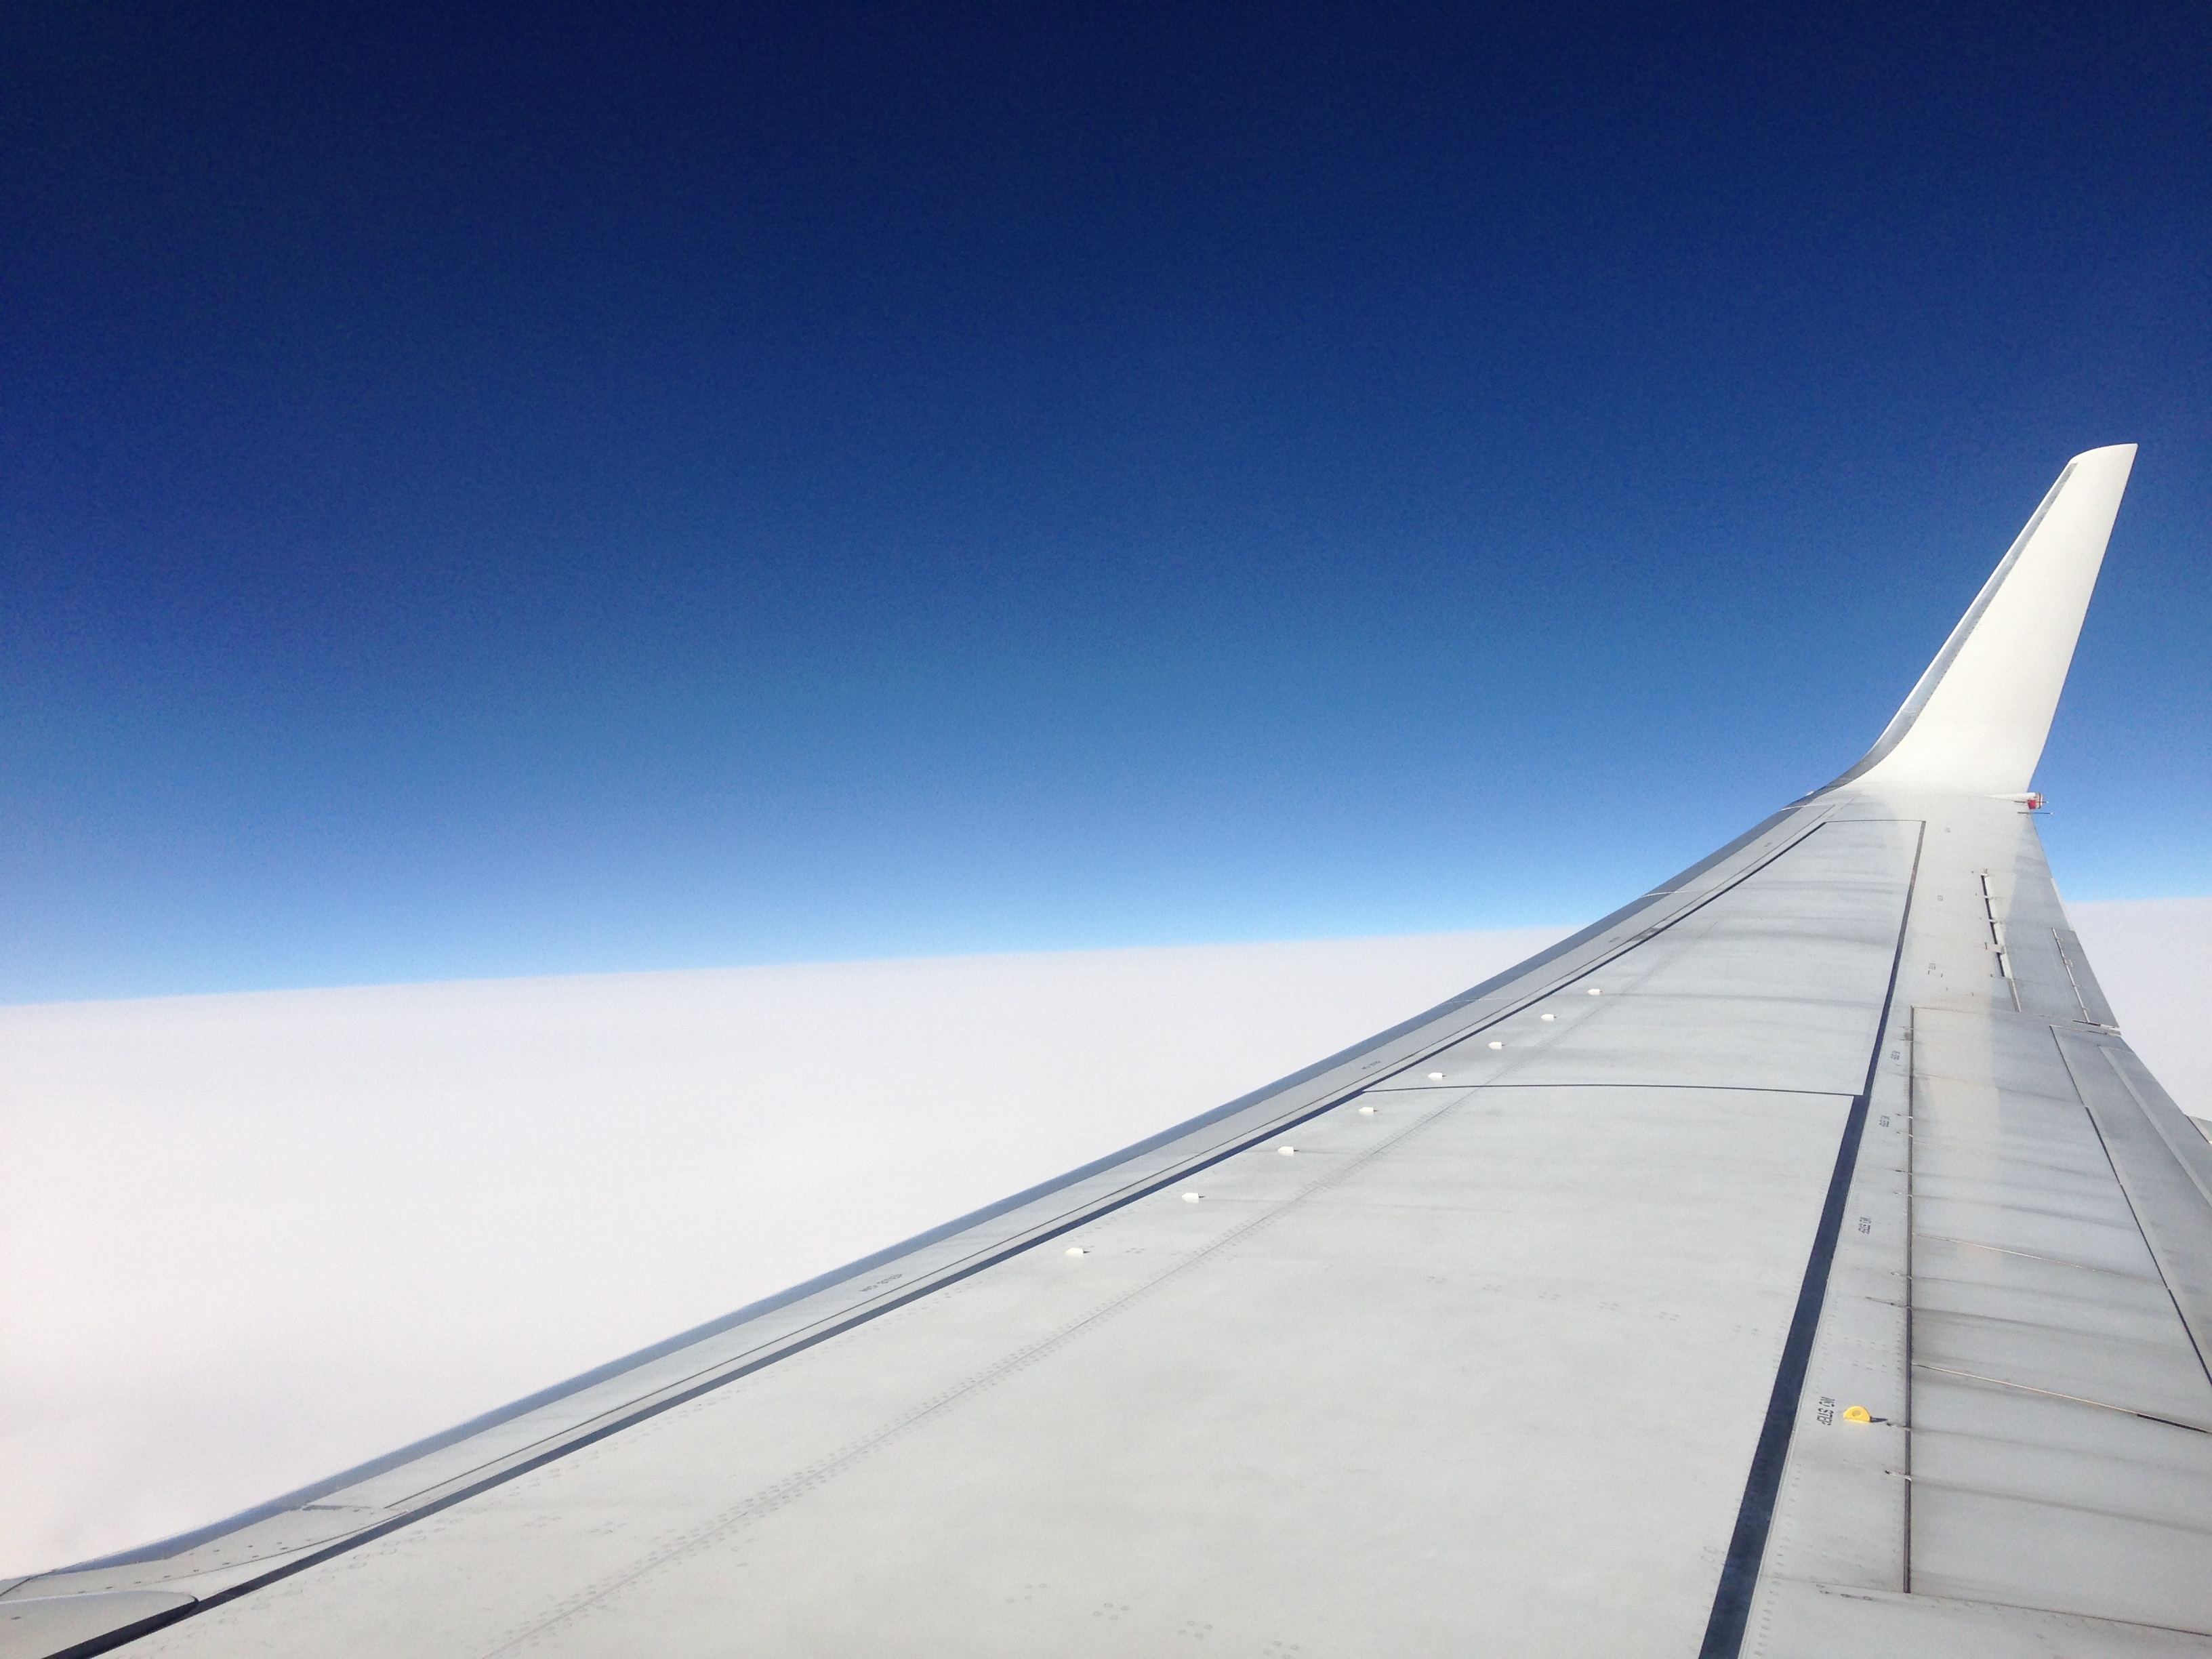
horizon, wing, sky, bridge, sunlight, air, wind, travel, airplane, plane, aircraft, transportation, line, vehicle, journey, flight, blue, tourism, trip, airliner, cable stayed bridge, atmosphere of earth, narrow body aircraft